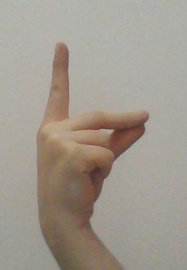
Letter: ta